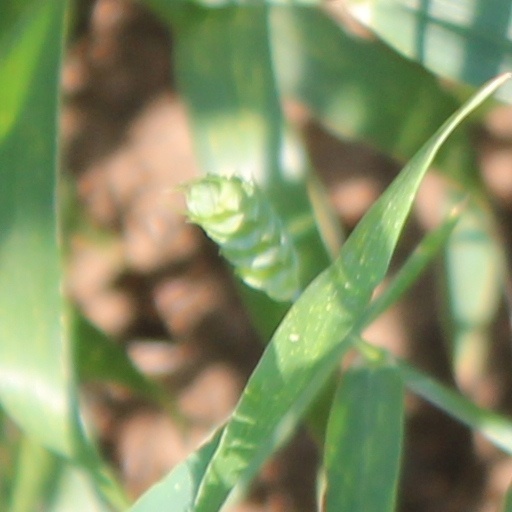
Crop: wheat